Tuareg people

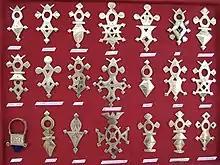
The Cross of Agadez in 21 modern variations, Niger, 2019

Tuareg culture is largely matrilineal. Other distinctive aspects of Tuareg culture include clothing, food, education, language, religion, arts, astronomy, nomadic architecture, traditional weapons, music, films, games, and economic activities.